House of Dokse Lonovski

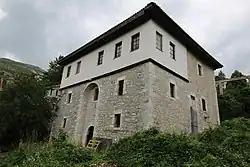

The House of Dokse Lonovski is a historical house in Galičnik that is listed as cultural heritage of North Macedonia. It is in ownership of one branch of the family of Lonovski.